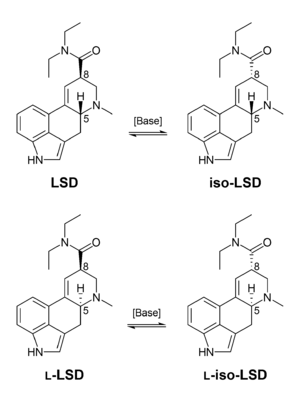
Le diéthyllysergamide est un psychédélique hallucinogène et psychostimulant d'origine hémisynthétique.